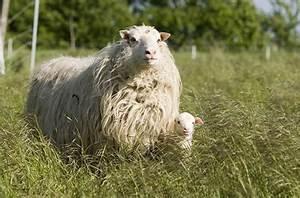
sheep